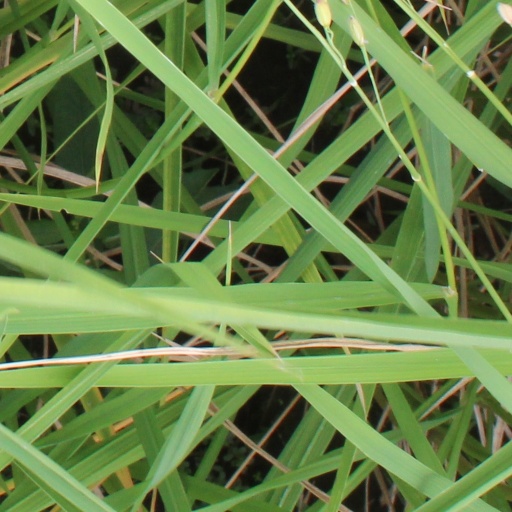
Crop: rice